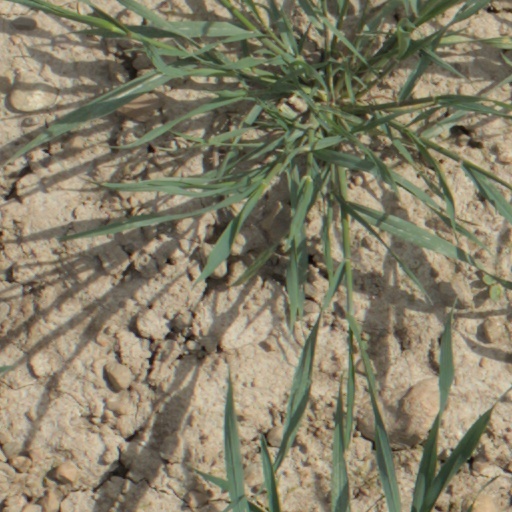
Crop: wheat